Michael Bluestein

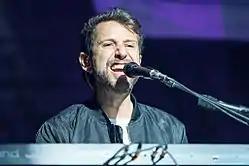
Bluestein performing in 2016

Michael Bluestein is an American musician. He is currently a member of the rock band Foreigner since 2008, and has been a high-profile touring keyboardist and vocalist since moving to Los Angeles in 2003.